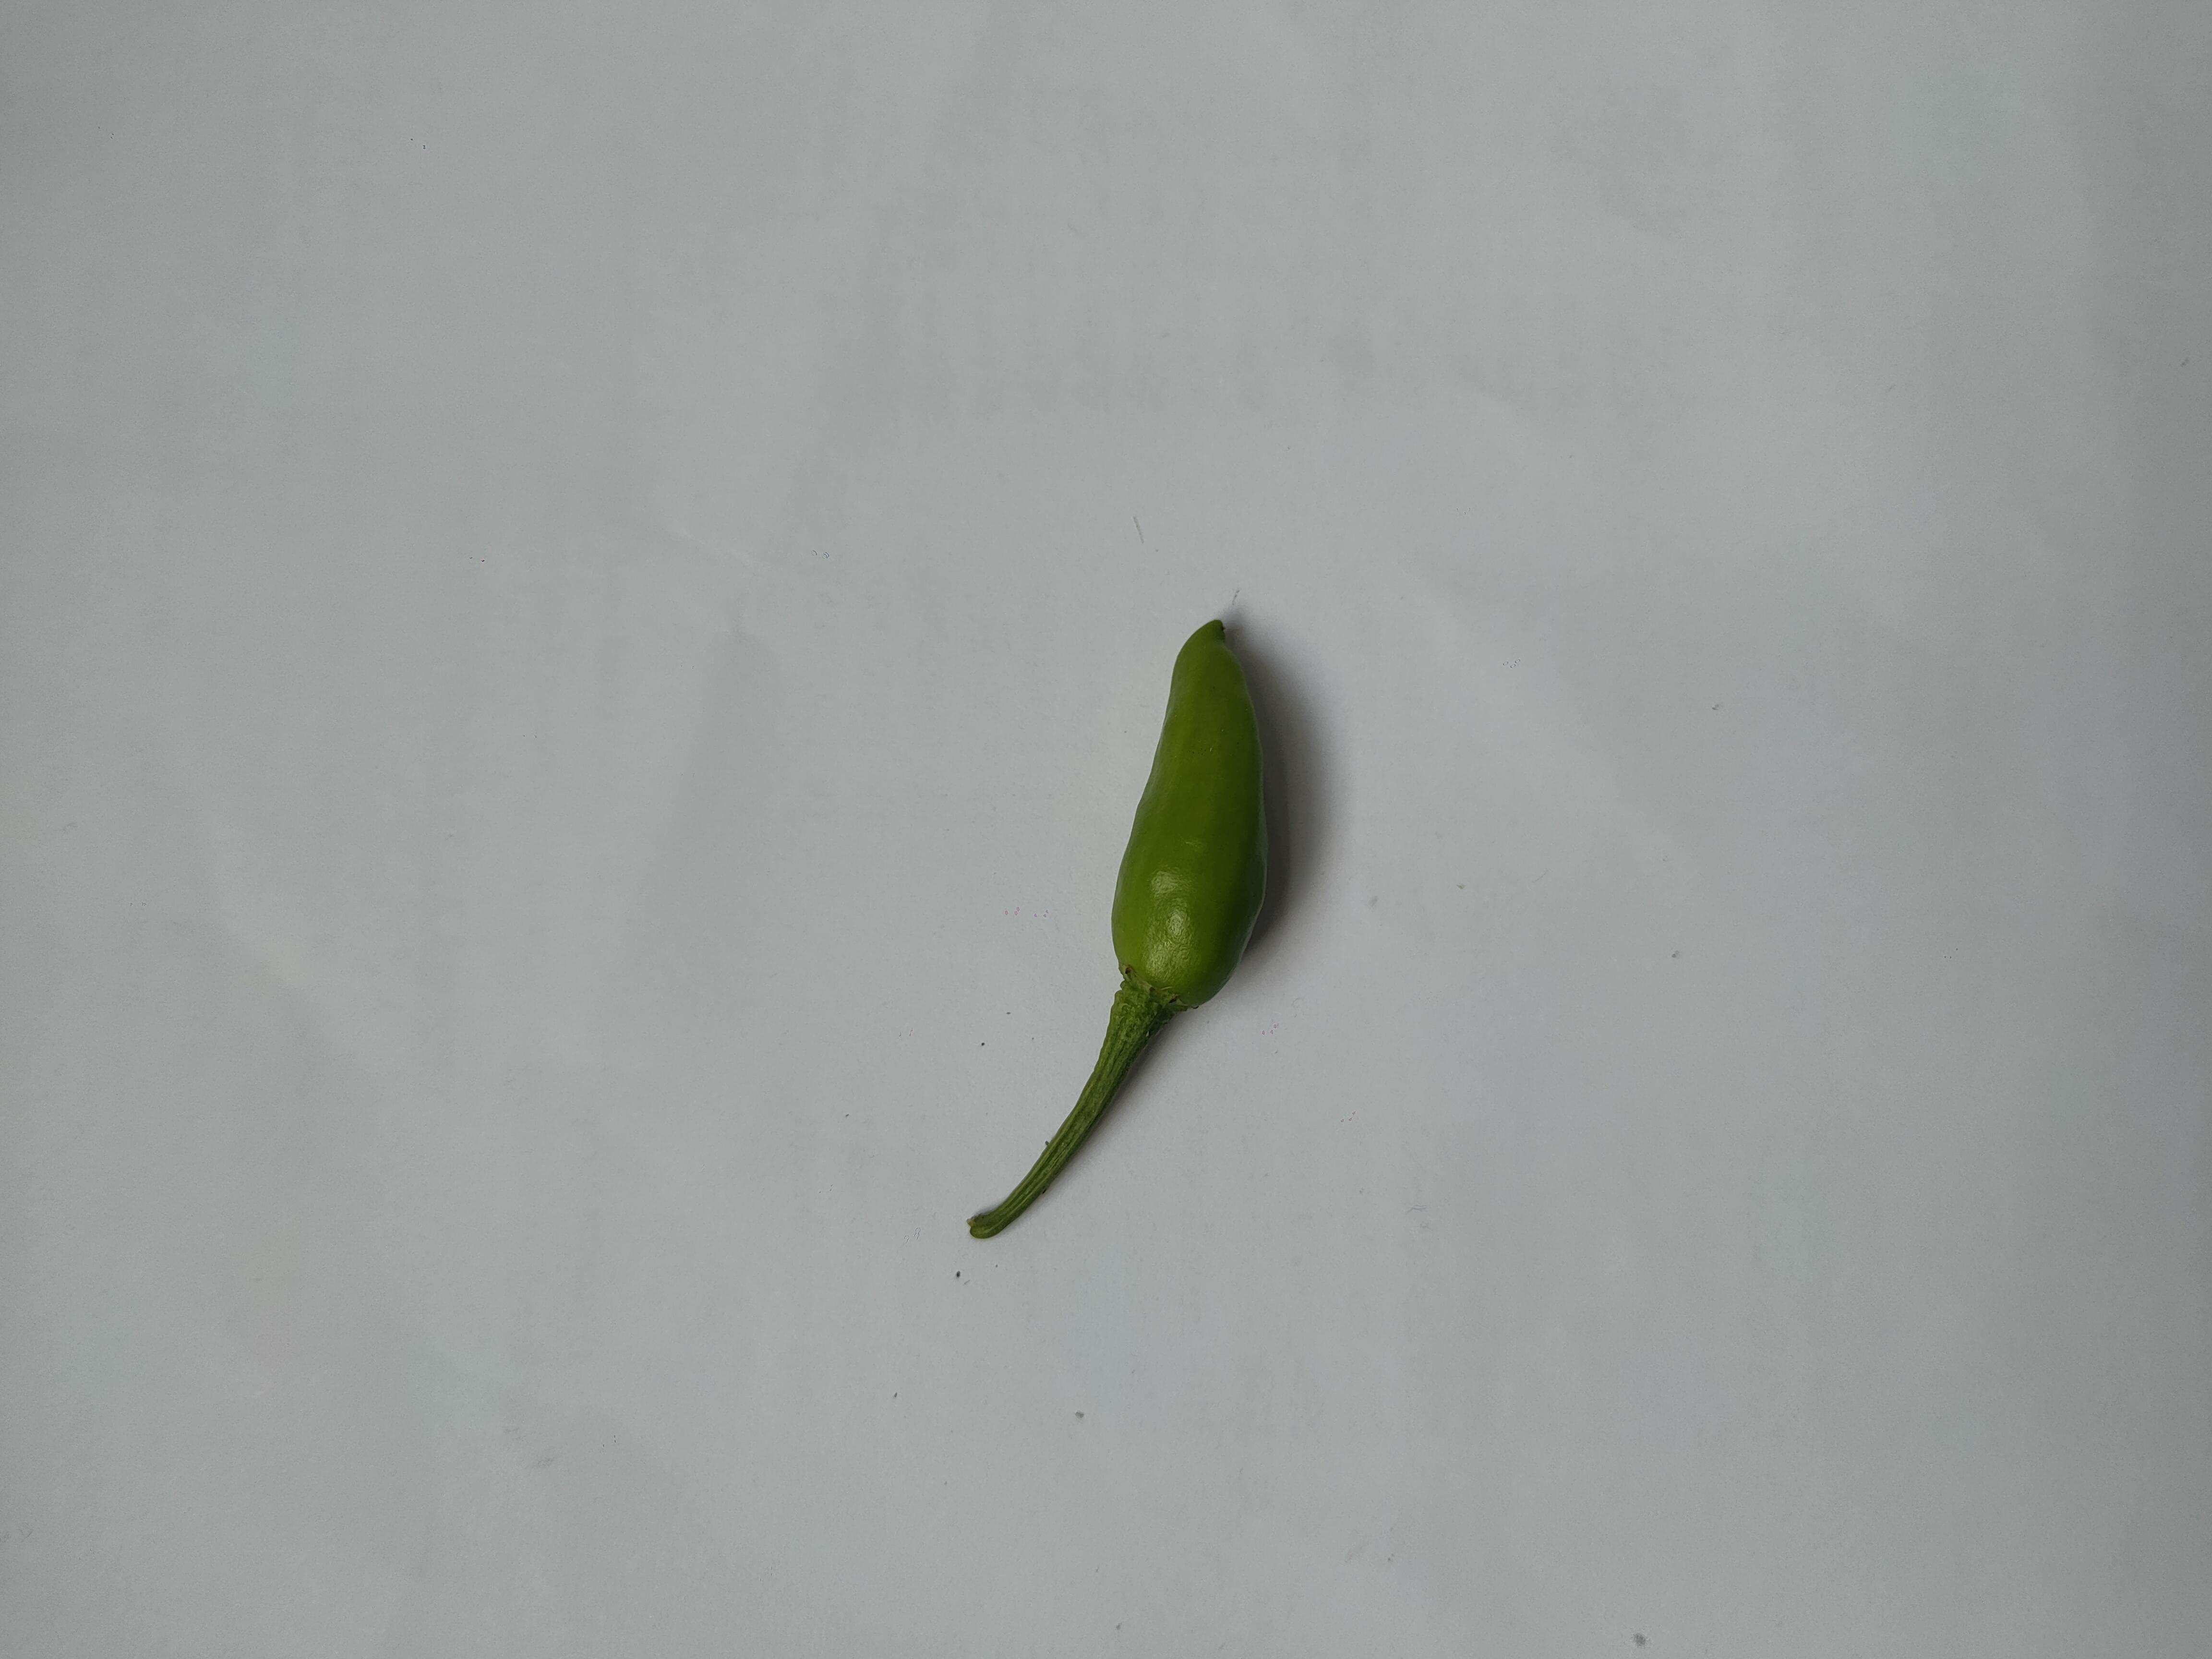
Label: Green Chili